Haining Library

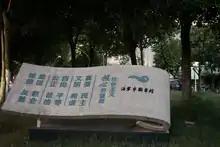
The sculpture outside of the main building, which is inscribed with the logo of the Library and the Core Socialist Values

In 2009, the Library began planning for the construction of new library buildings, with a budget of 87.6 million RMB. The plan was later listed in the 11th 5-year plan of Haining City. In September, Wang Wei, Chief Architect of the Design Institute of Landscape and Architecture, China Academy of Art, was invited by the Library to design the new buildings. After 2-month visit to Haining from Hangzhou, Wang Wei finished the draft design of the new buildings and he was formally appointed to design the building in February 2010. Yet, the original blueprint was never carried out for its high difficulty in construction. Wang Wei proposed another 10 new blueprints for the buildings. In 2011, the project began drafting detailed plan for construction. The construction began on 16 March 2012. In the New Year's Day of 2015, the new buildings with a total floor area of 19,900 square metres, came into use. During the construction of the new buildings, Haining Library was ranked as one of 10 Most Beautiful Basic-Level Libraries of 2014 across China by the 2014 Annual Symposium of China Libraries hosted by the Ministry of Culture. In March 2015, the local Youth League, in cooperation with the Library, formed a volunteer team to call for volunteering in the Library among its users. In January 2016, the Library Council was formed, which was the first council in a public cultural service in Haining. Haining Library was also the first library to form such an organisation in Jiaxing.